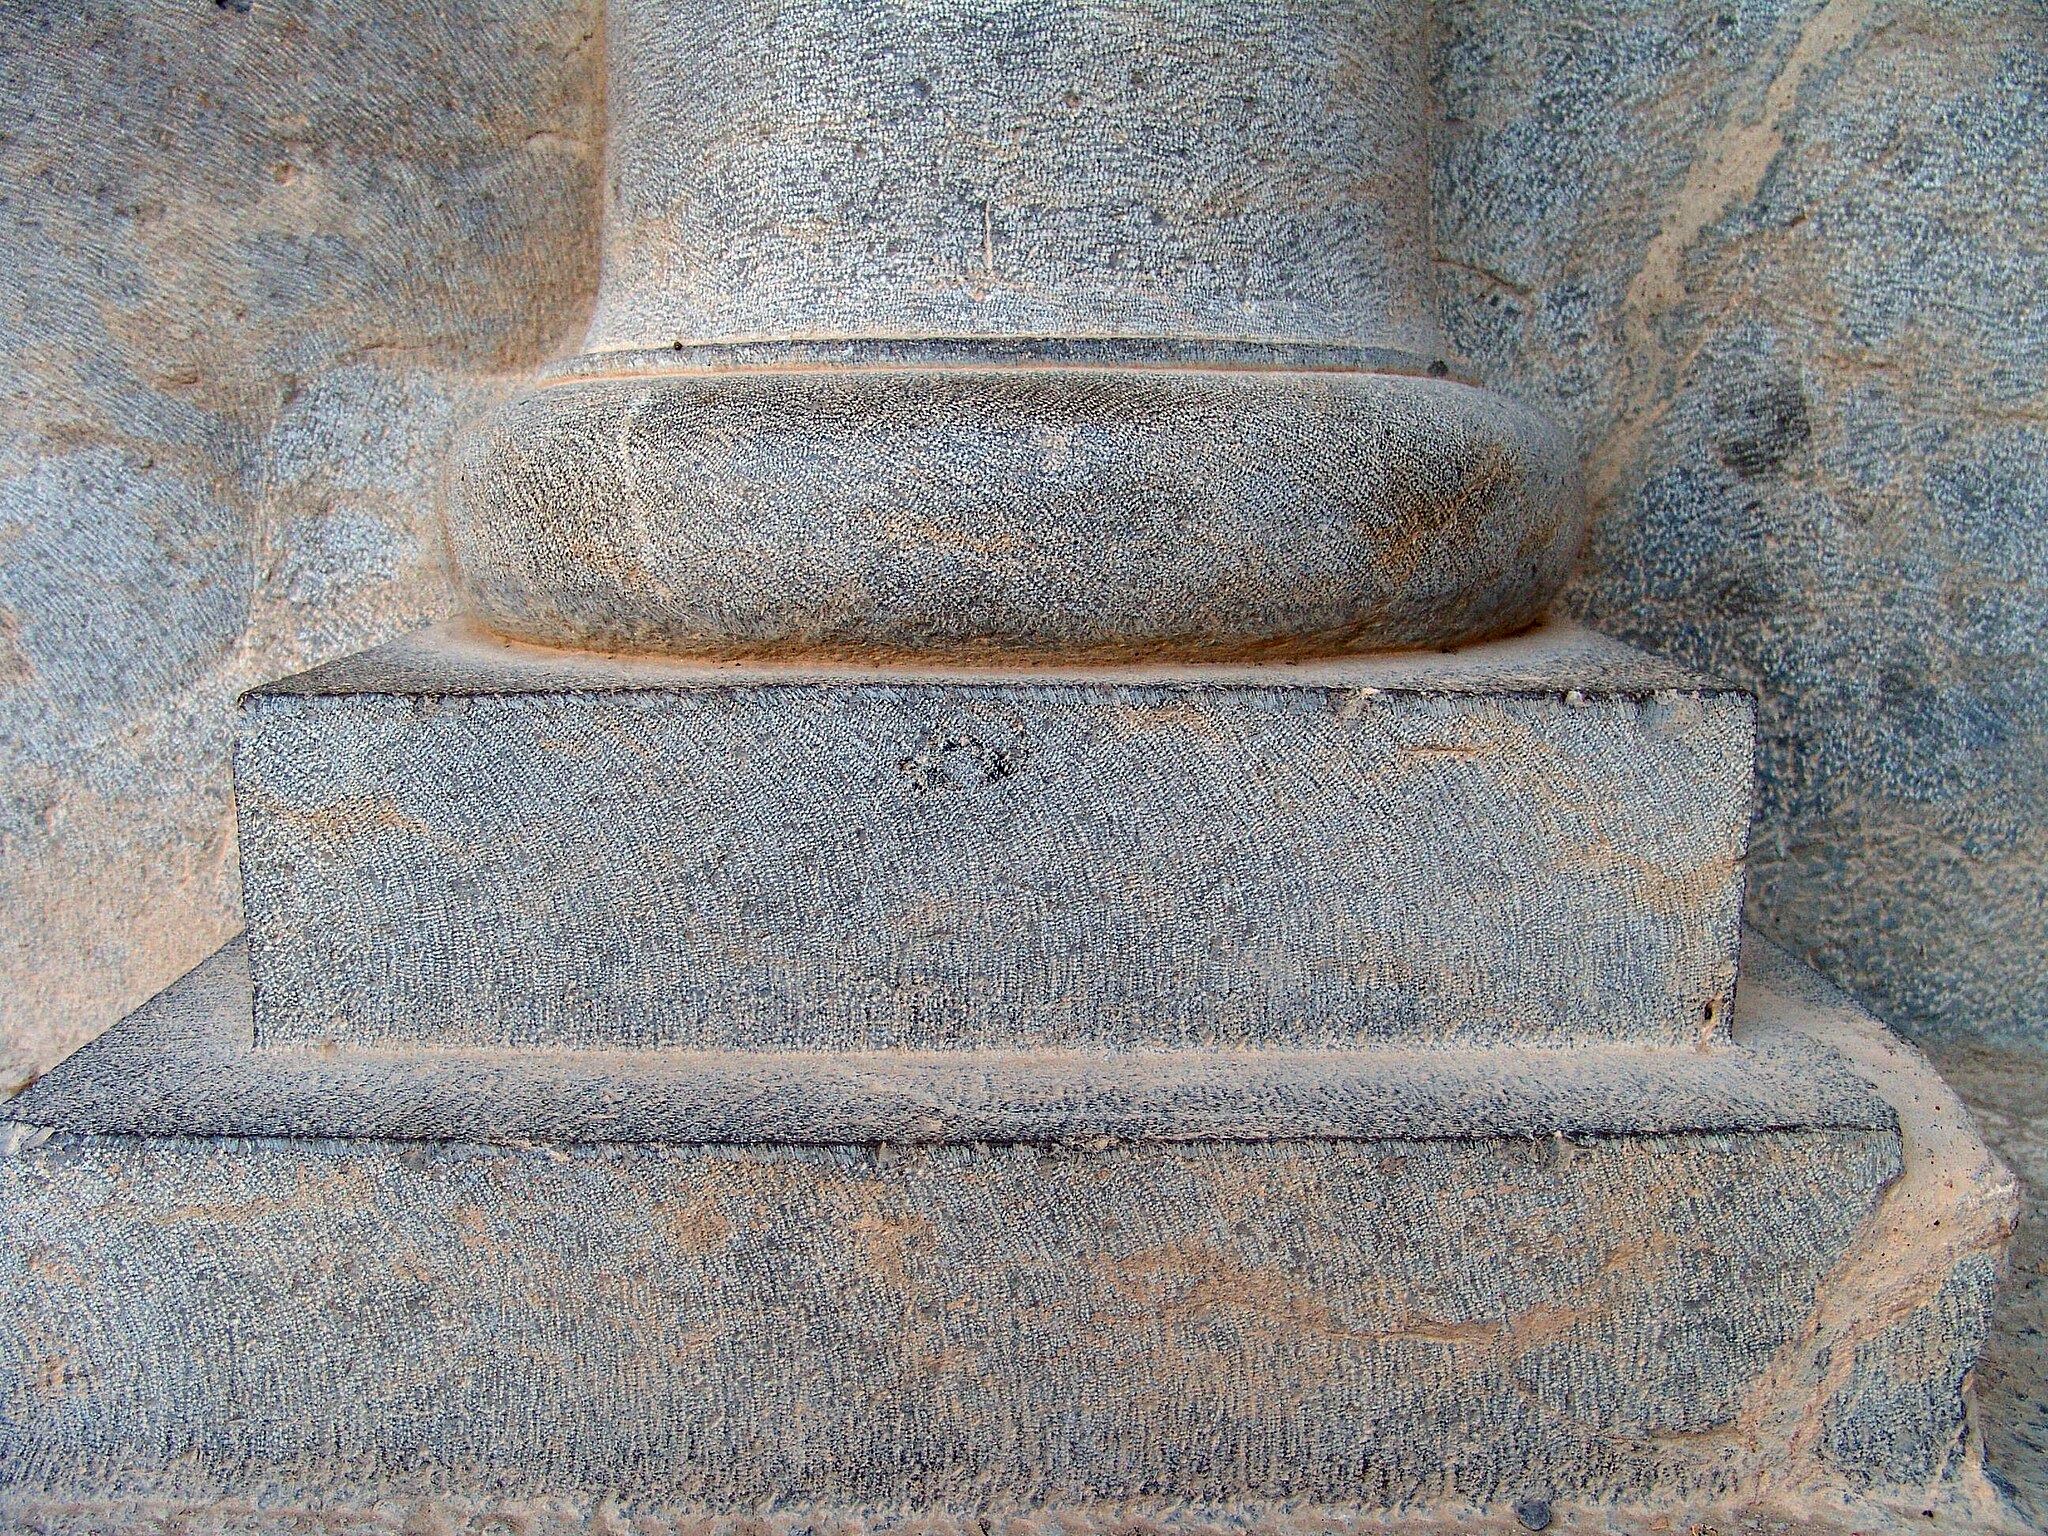
Title: Persepolis 2007 Darafsh (46)
Description: Persepolis
Date: 2007-08-30 09:36:09
Categories: Columns in Persepolis, GFDL, Taken with Sony DSC-F828, Tomb of Artaxerxes III, License migration redundant, Self-published work, Files with coordinates missing SDC location of creation, 2007 in Persepolis, Photos by Darafsh Kaviyani